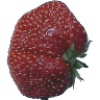
Label: strawberry_wedge